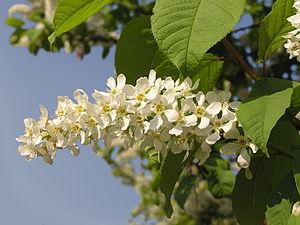
Fleurs de Merisier à grappes (Prunus padus). Русский: Цветы черёмухи